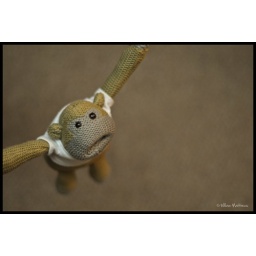
Day 28 of 365. This monkey was just hanging around in my son's bedroom waiting to be photographed.